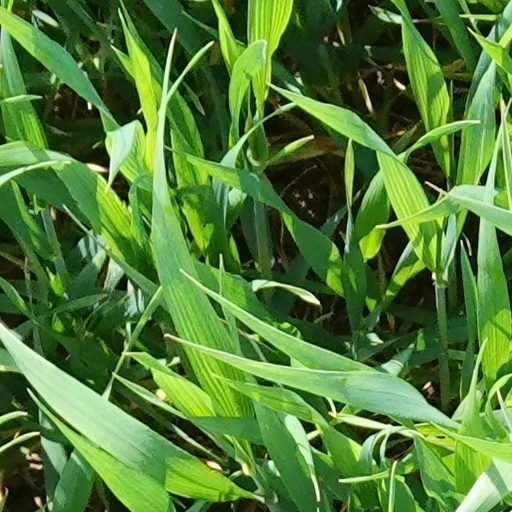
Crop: wheat